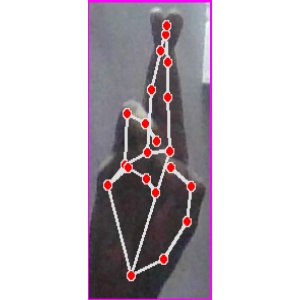
अक्षर: र